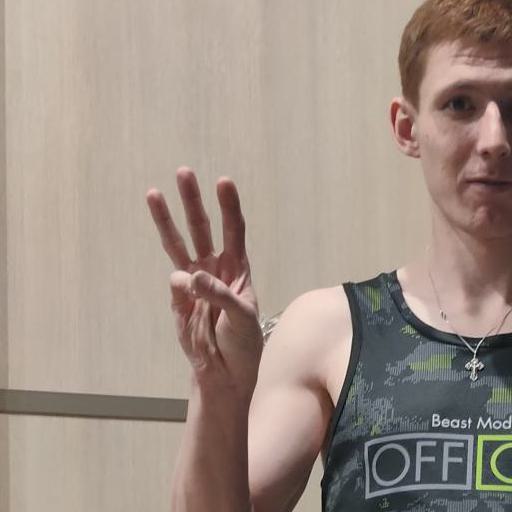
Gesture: three